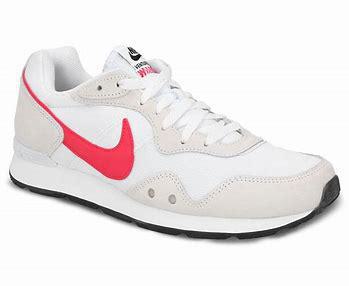
Brand: Nike
Model: Venture Runner